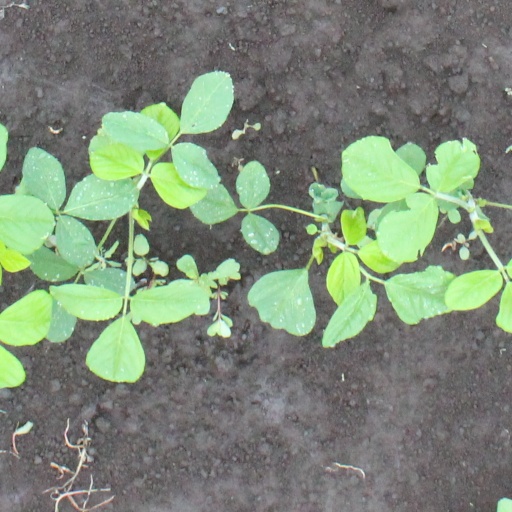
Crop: soybean